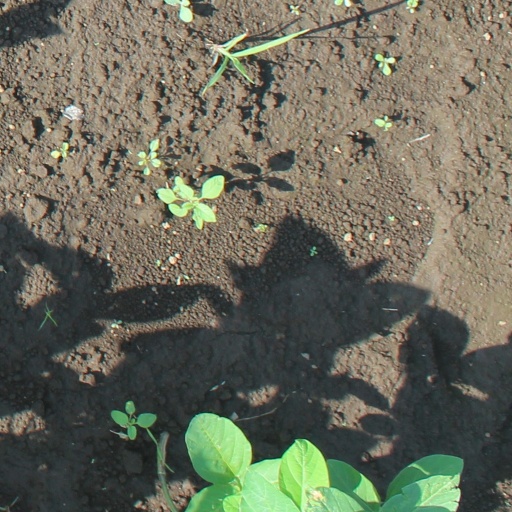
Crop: soybean